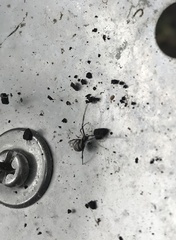
Species: Lactrodectus_hesperus